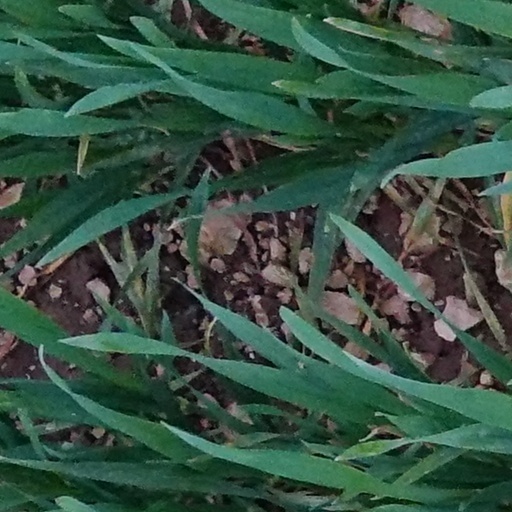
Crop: wheat